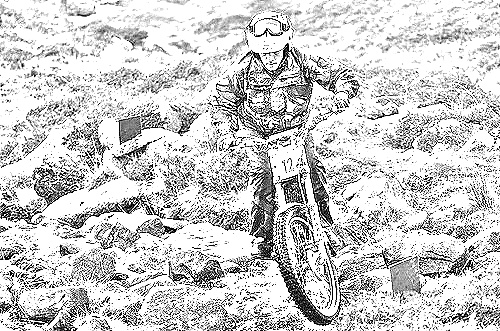
Portrait style: Sketch Portrait